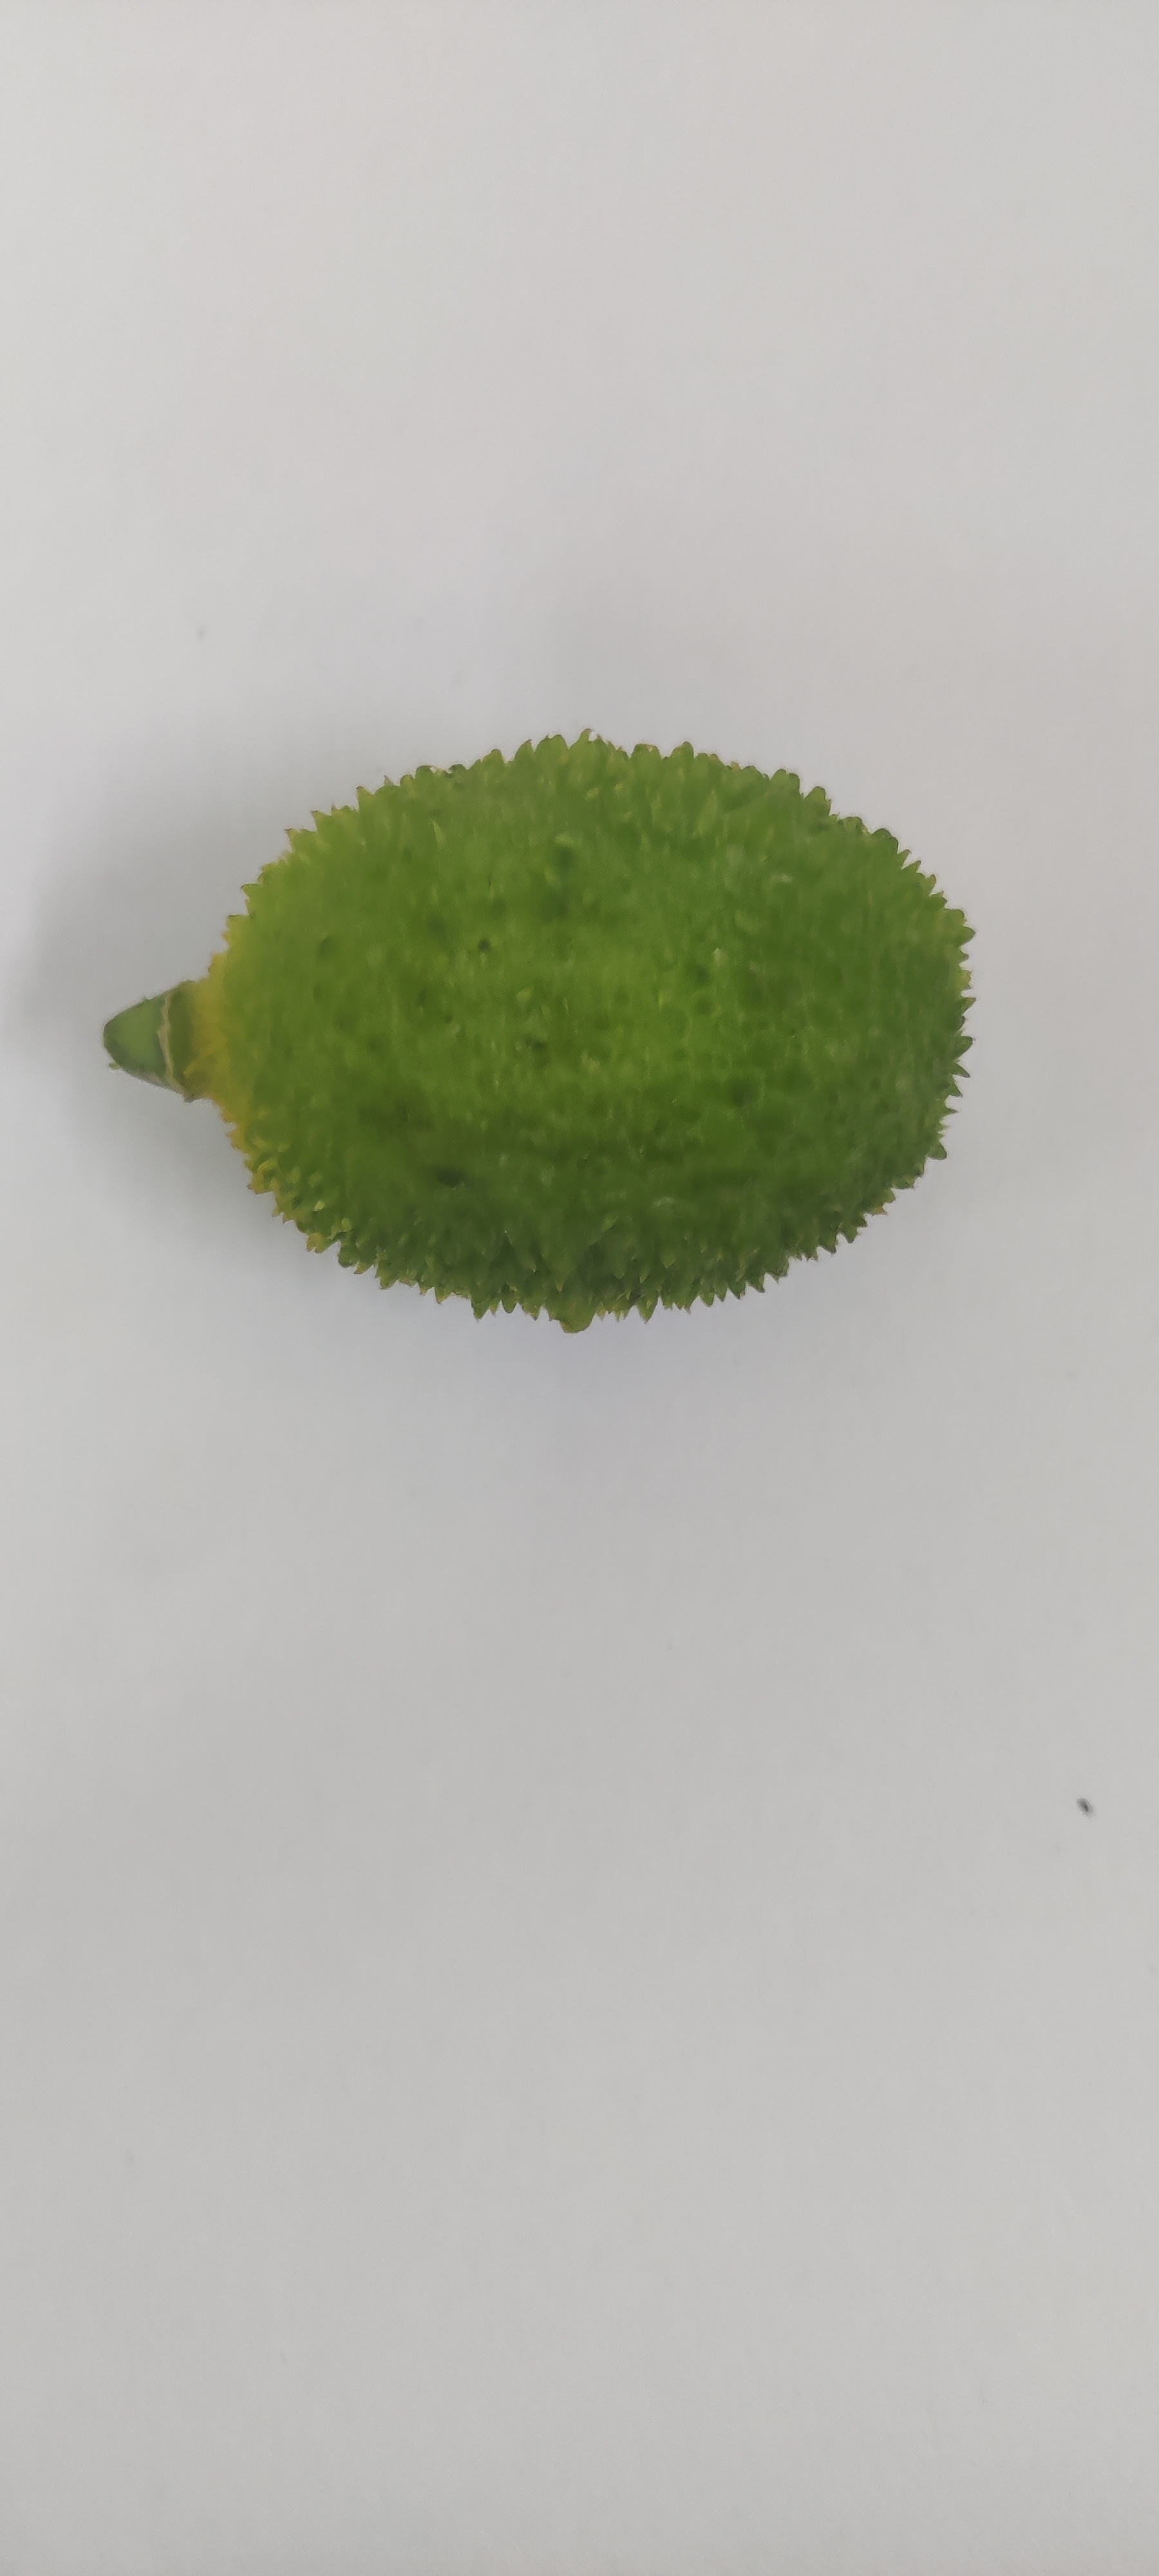
Crop: Spiny Gourd
Condition: Fresh